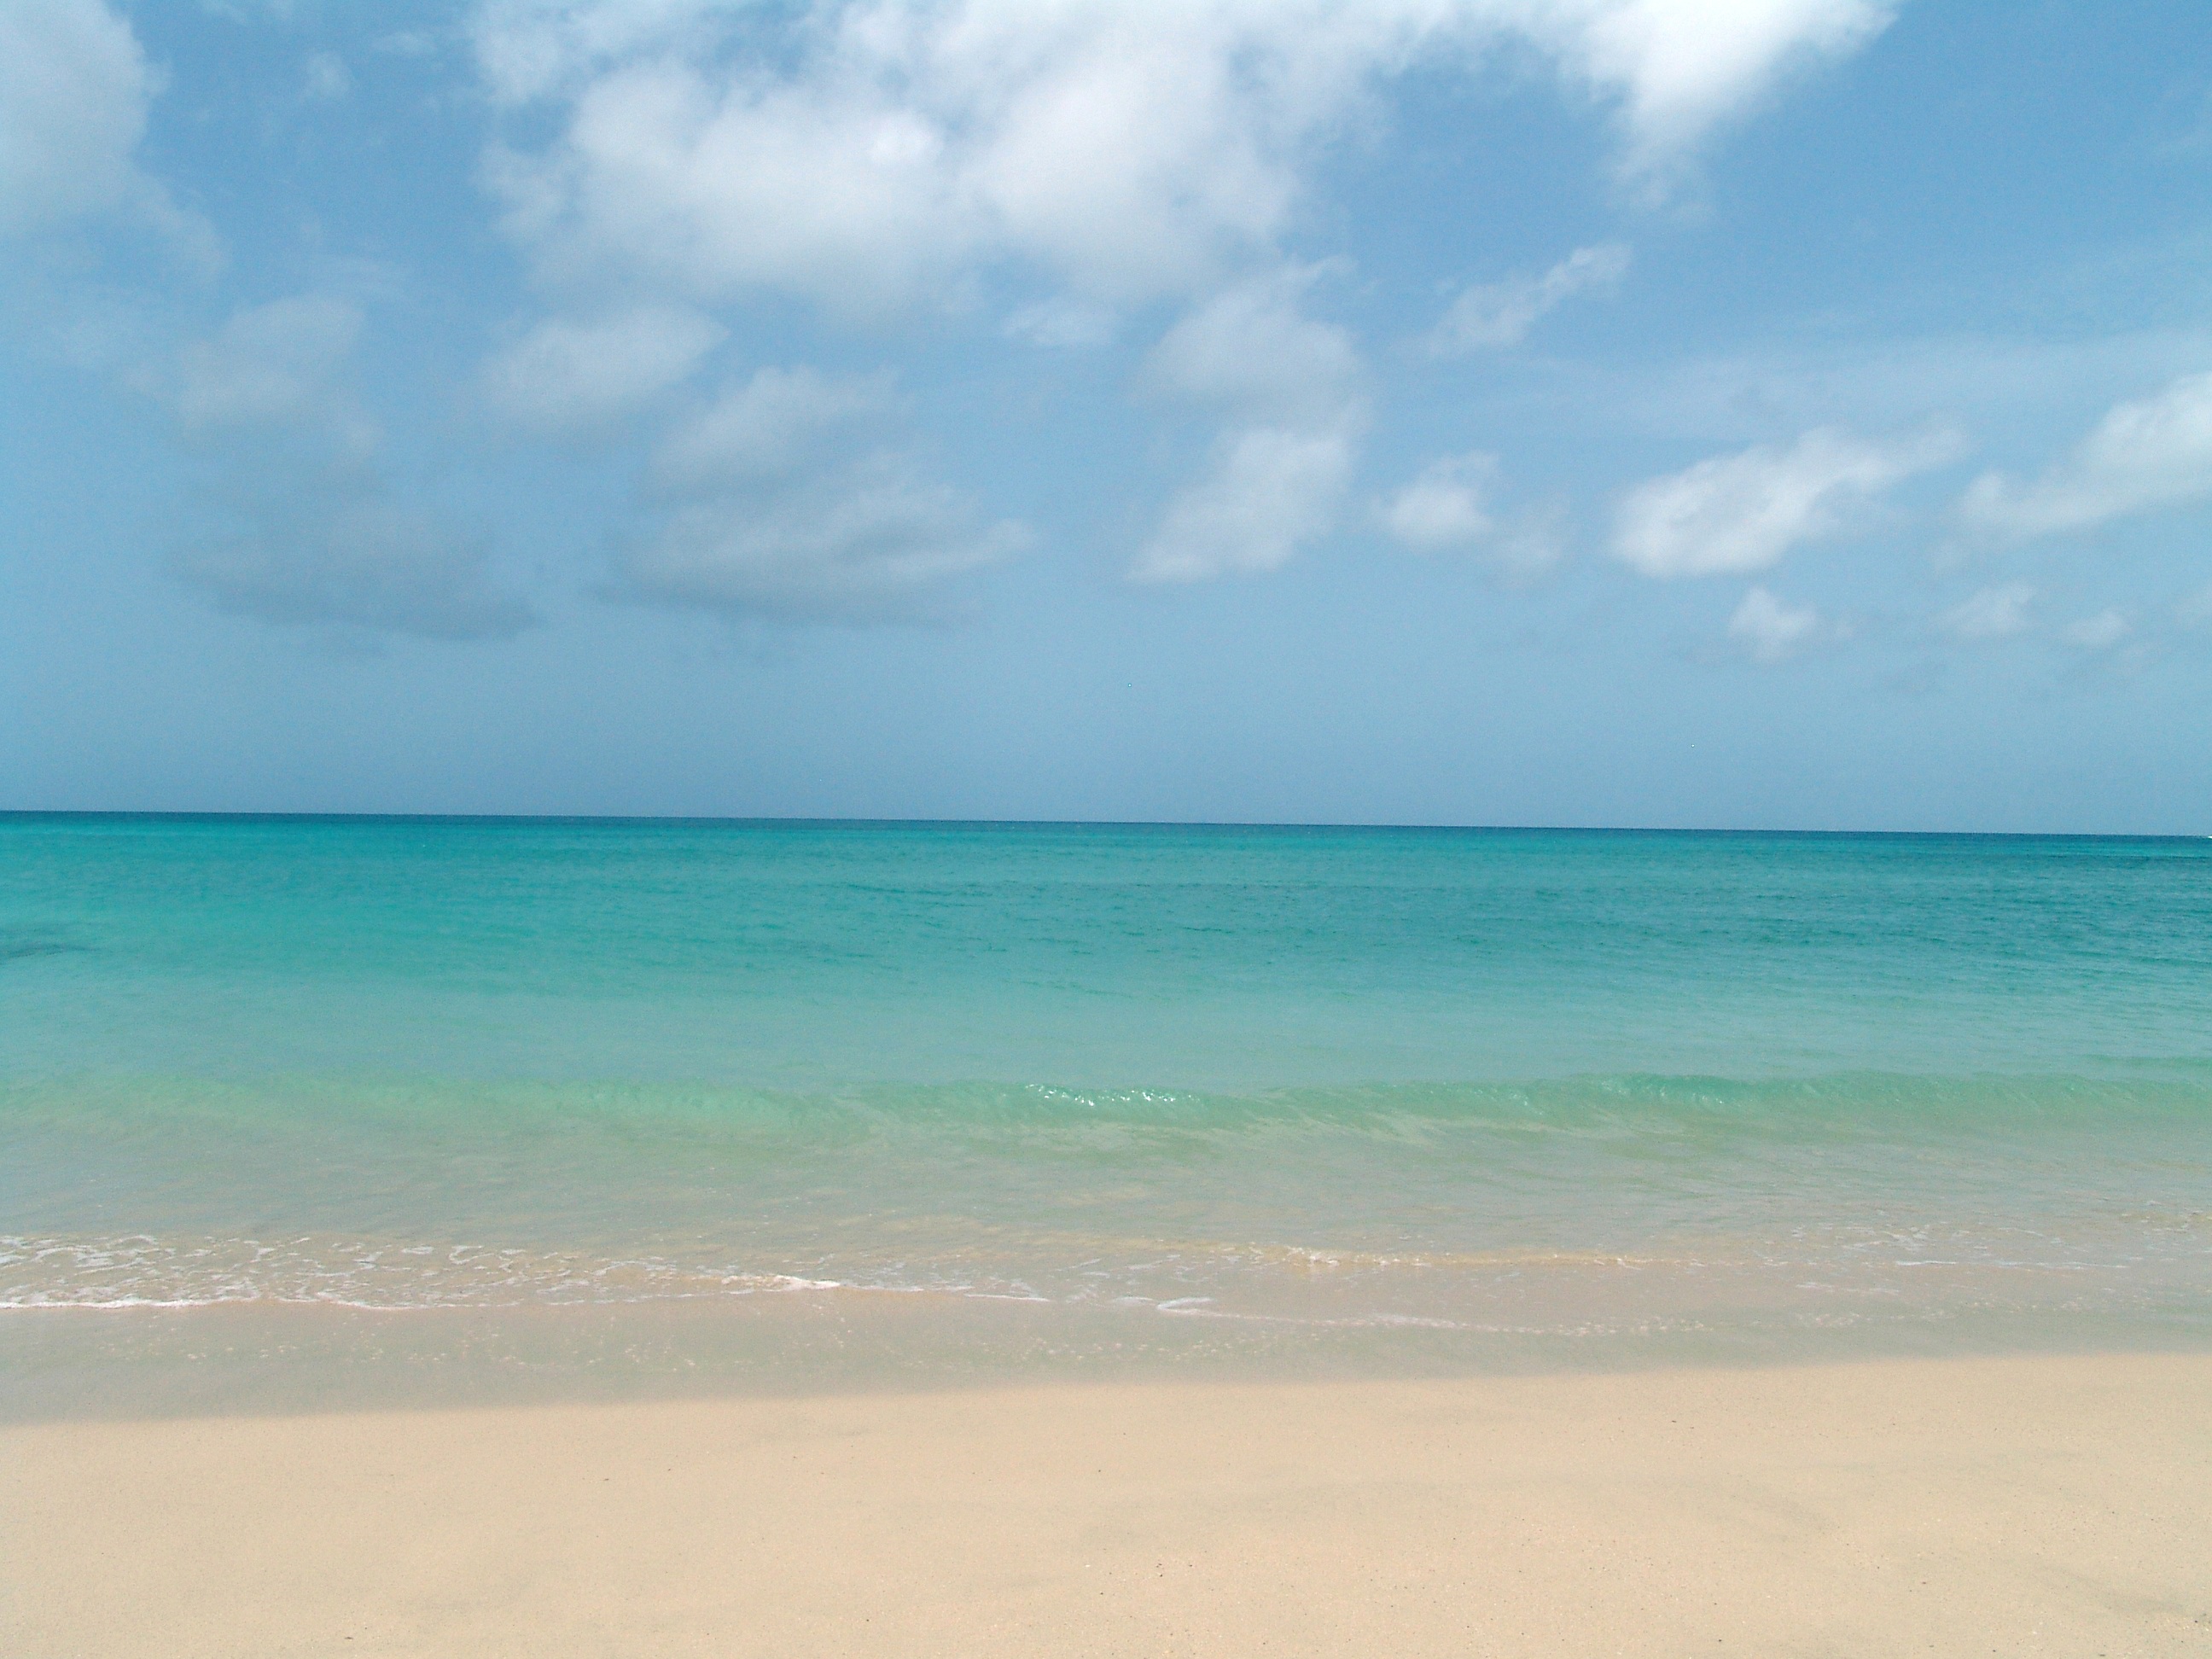
beach, sea, coast, water, sand, ocean, horizon, sky, sun, shore, wave, view, vacation, holiday, lagoon, bay, body of water, clouds, holidays, caribbean, cape, cape verde, wind wave, sal rei